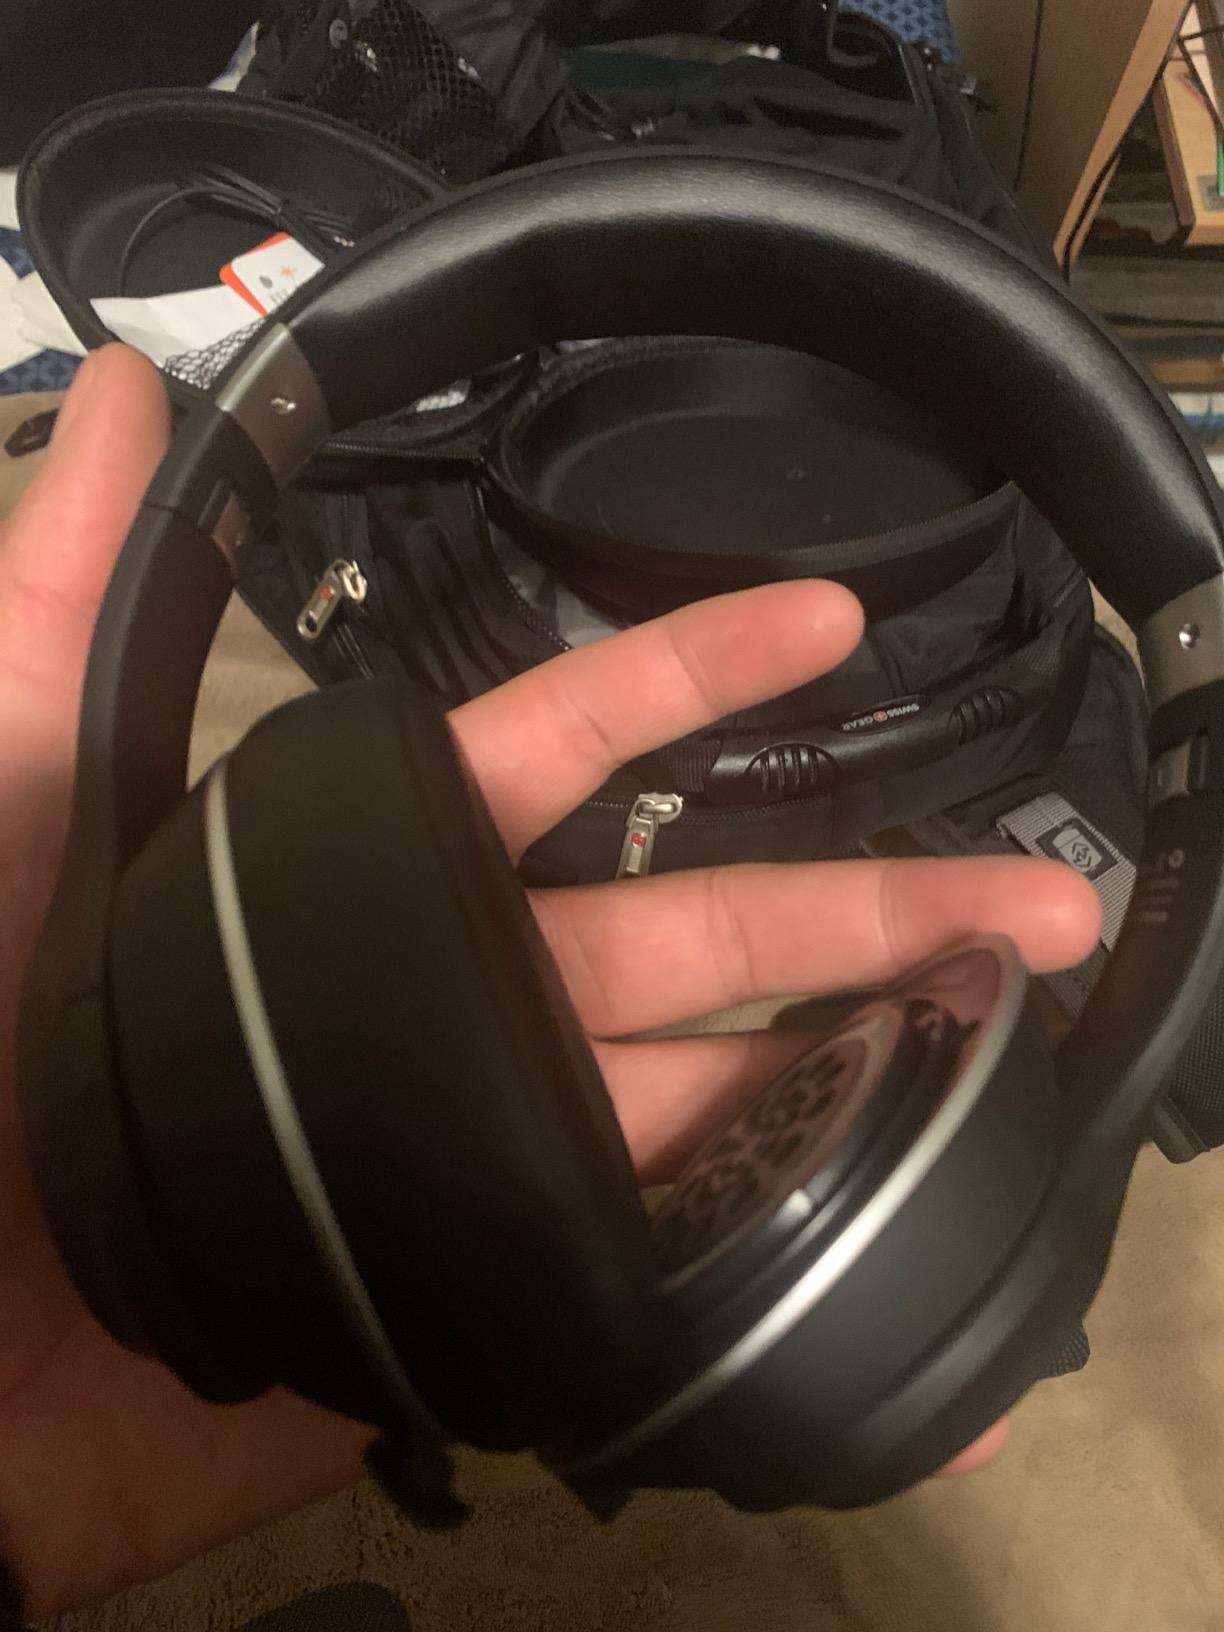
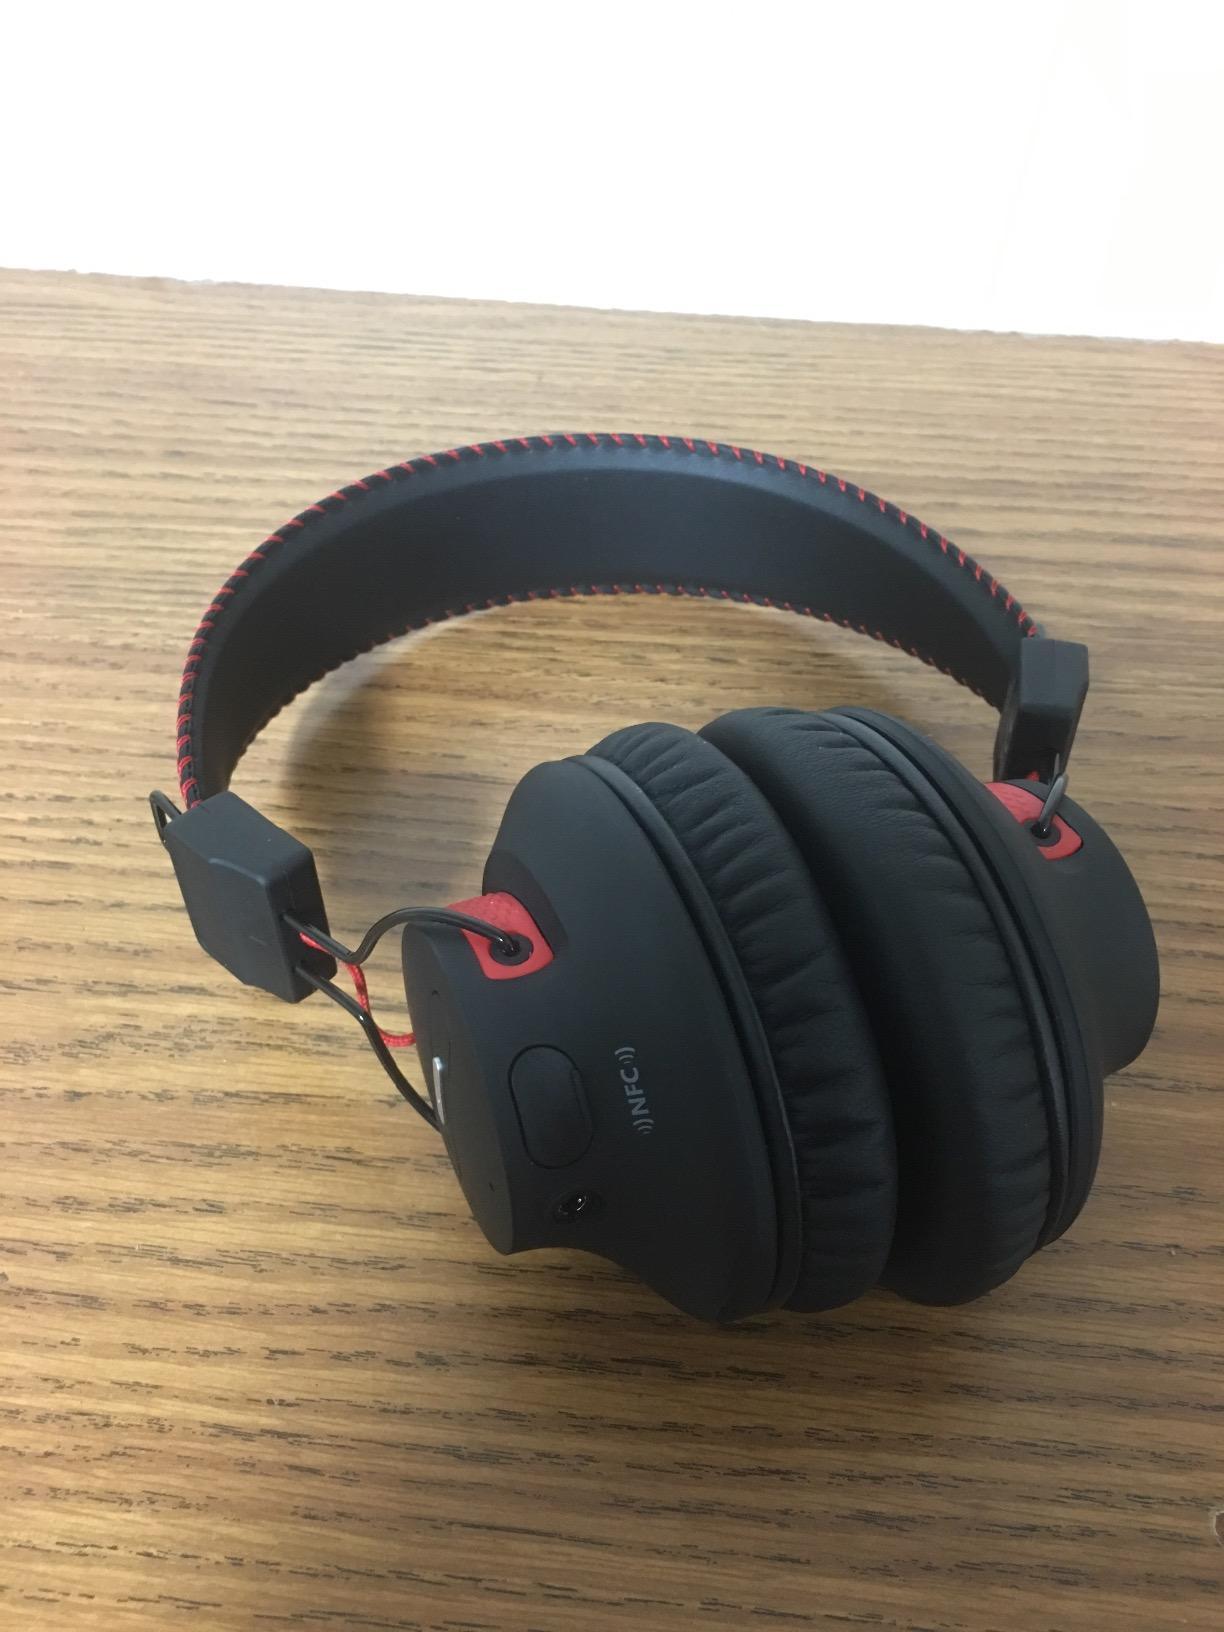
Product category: headphones
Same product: no